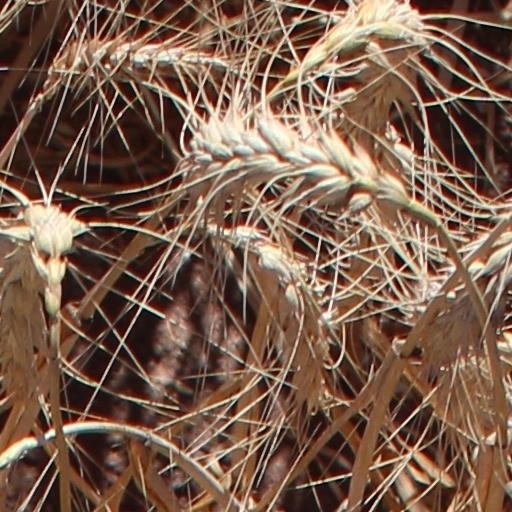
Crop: wheat